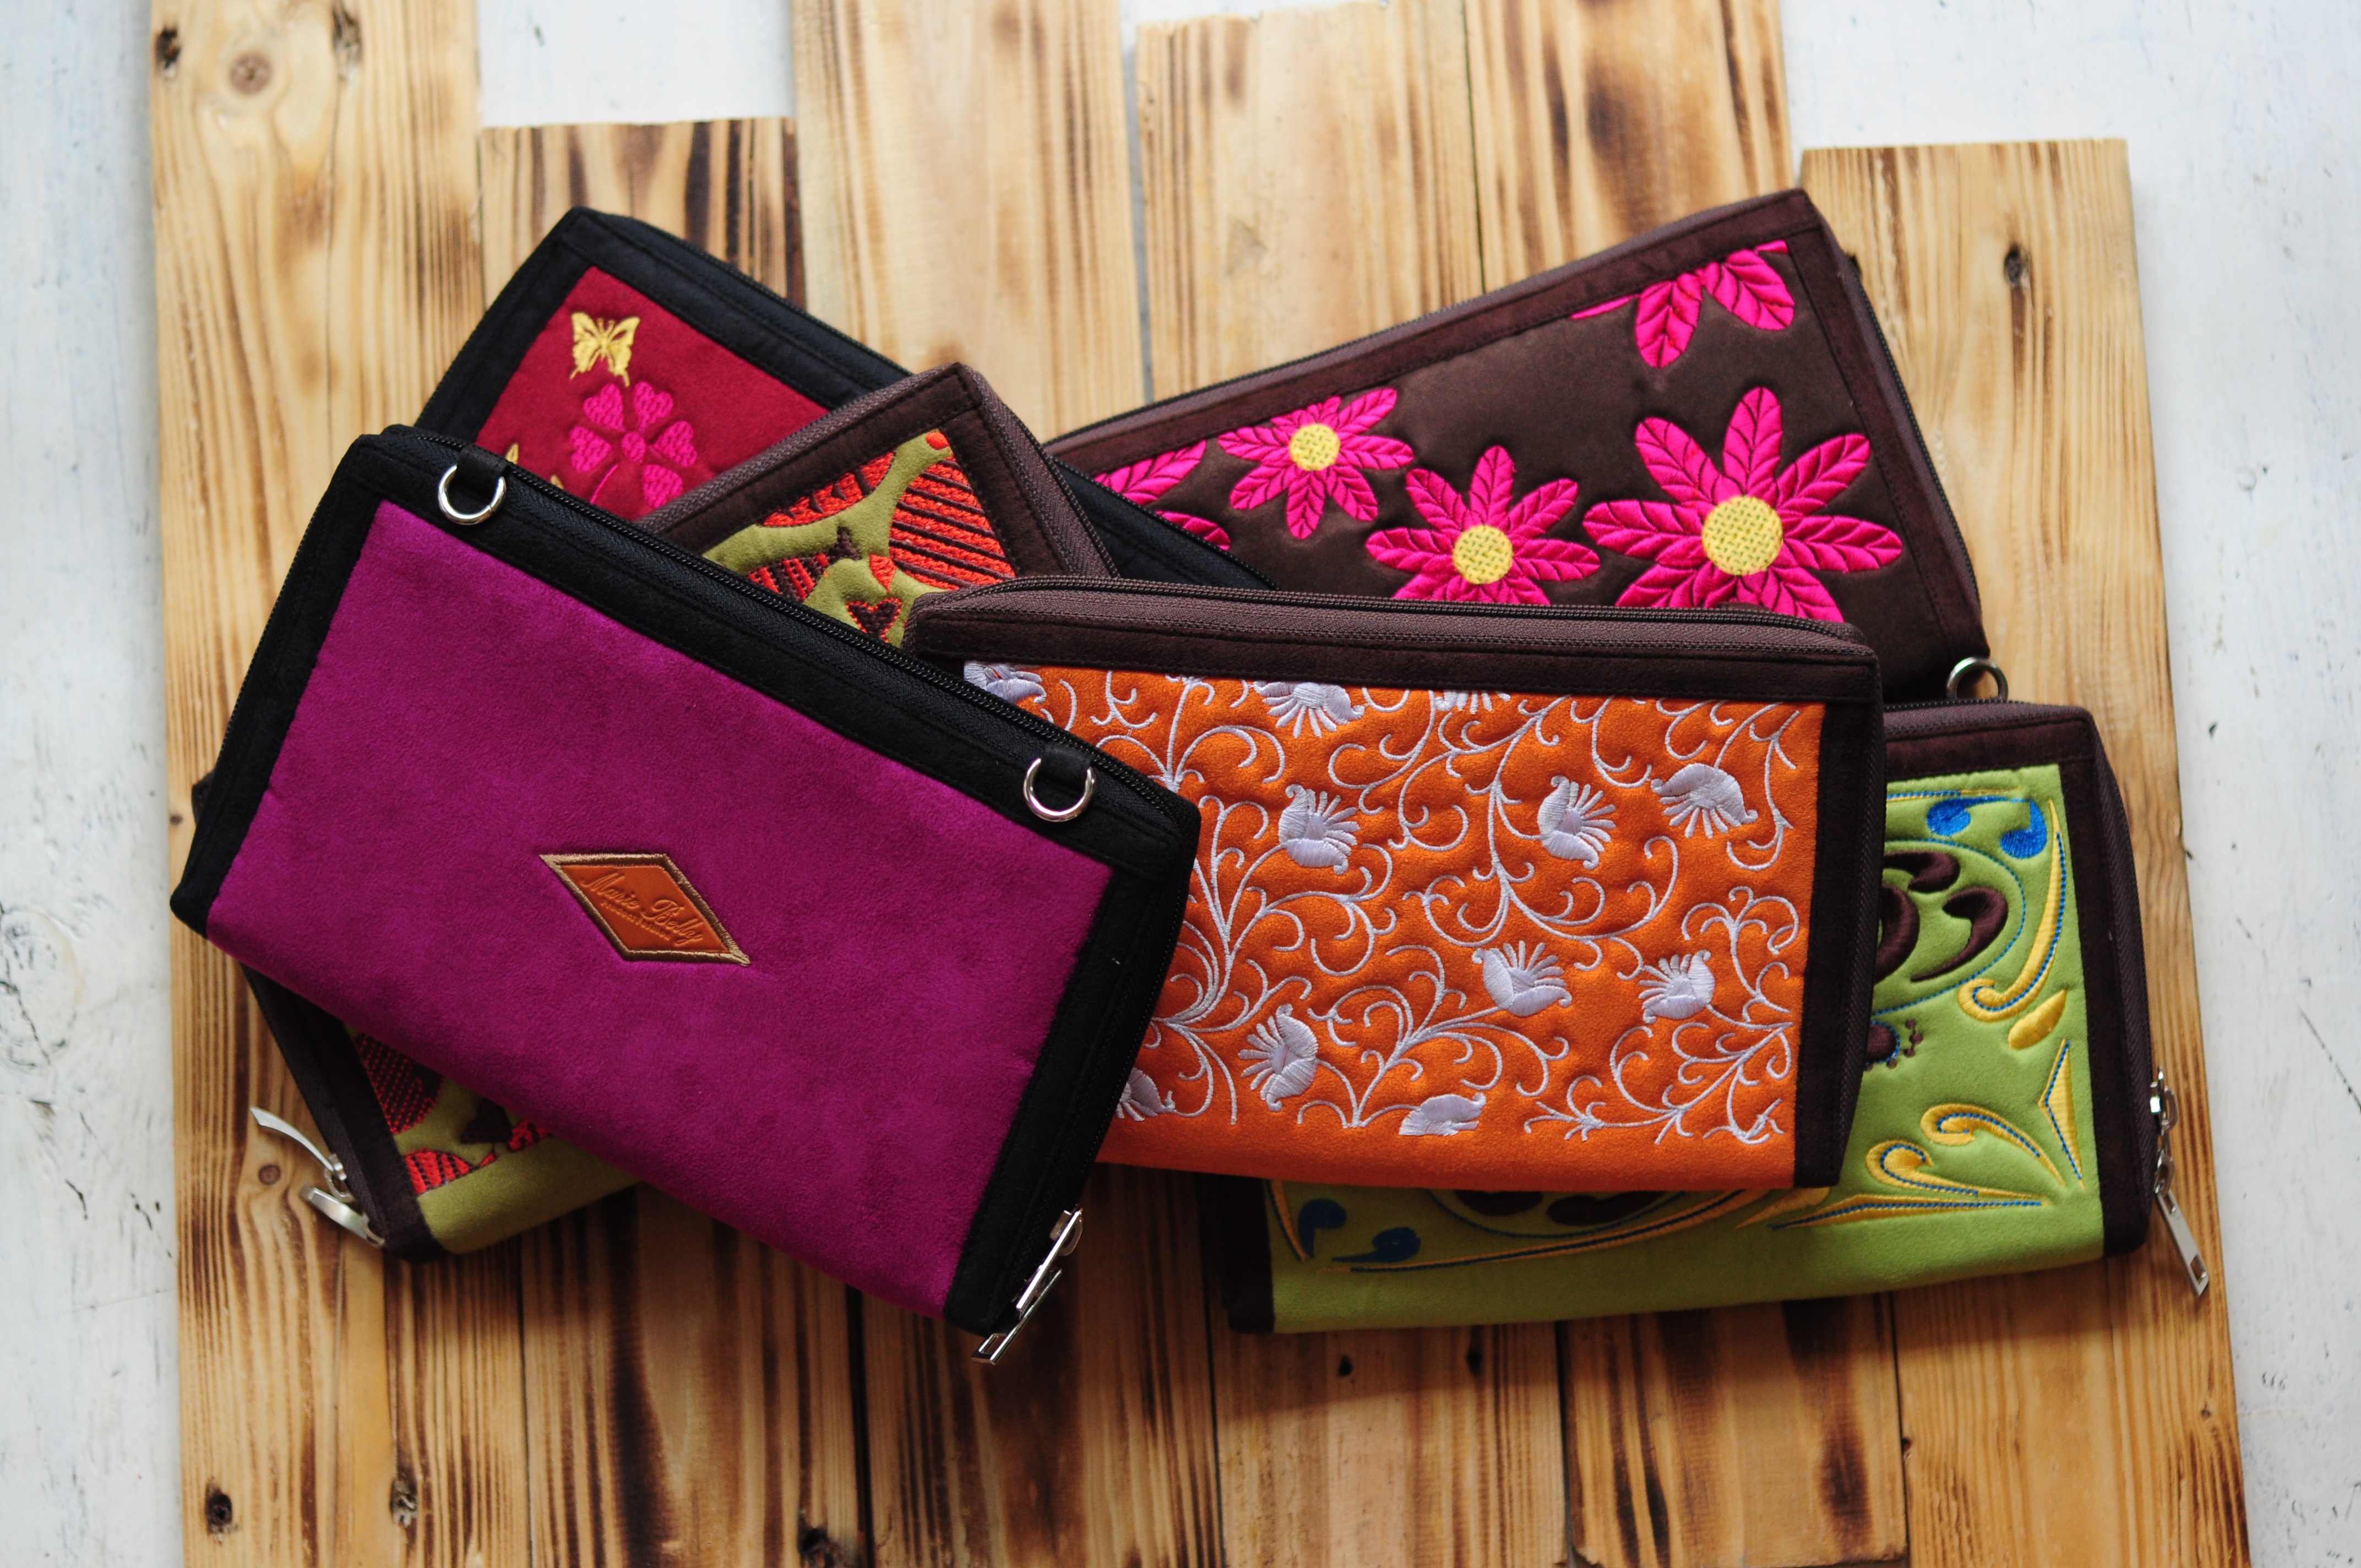
pattern, color, banner, bag, handbag, wallet, textile, art, clutch, sash, smallbag, coin purse